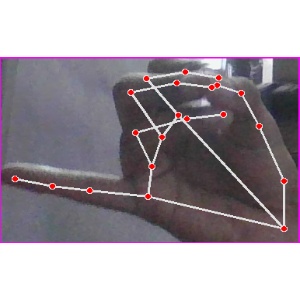
अक्षर: च